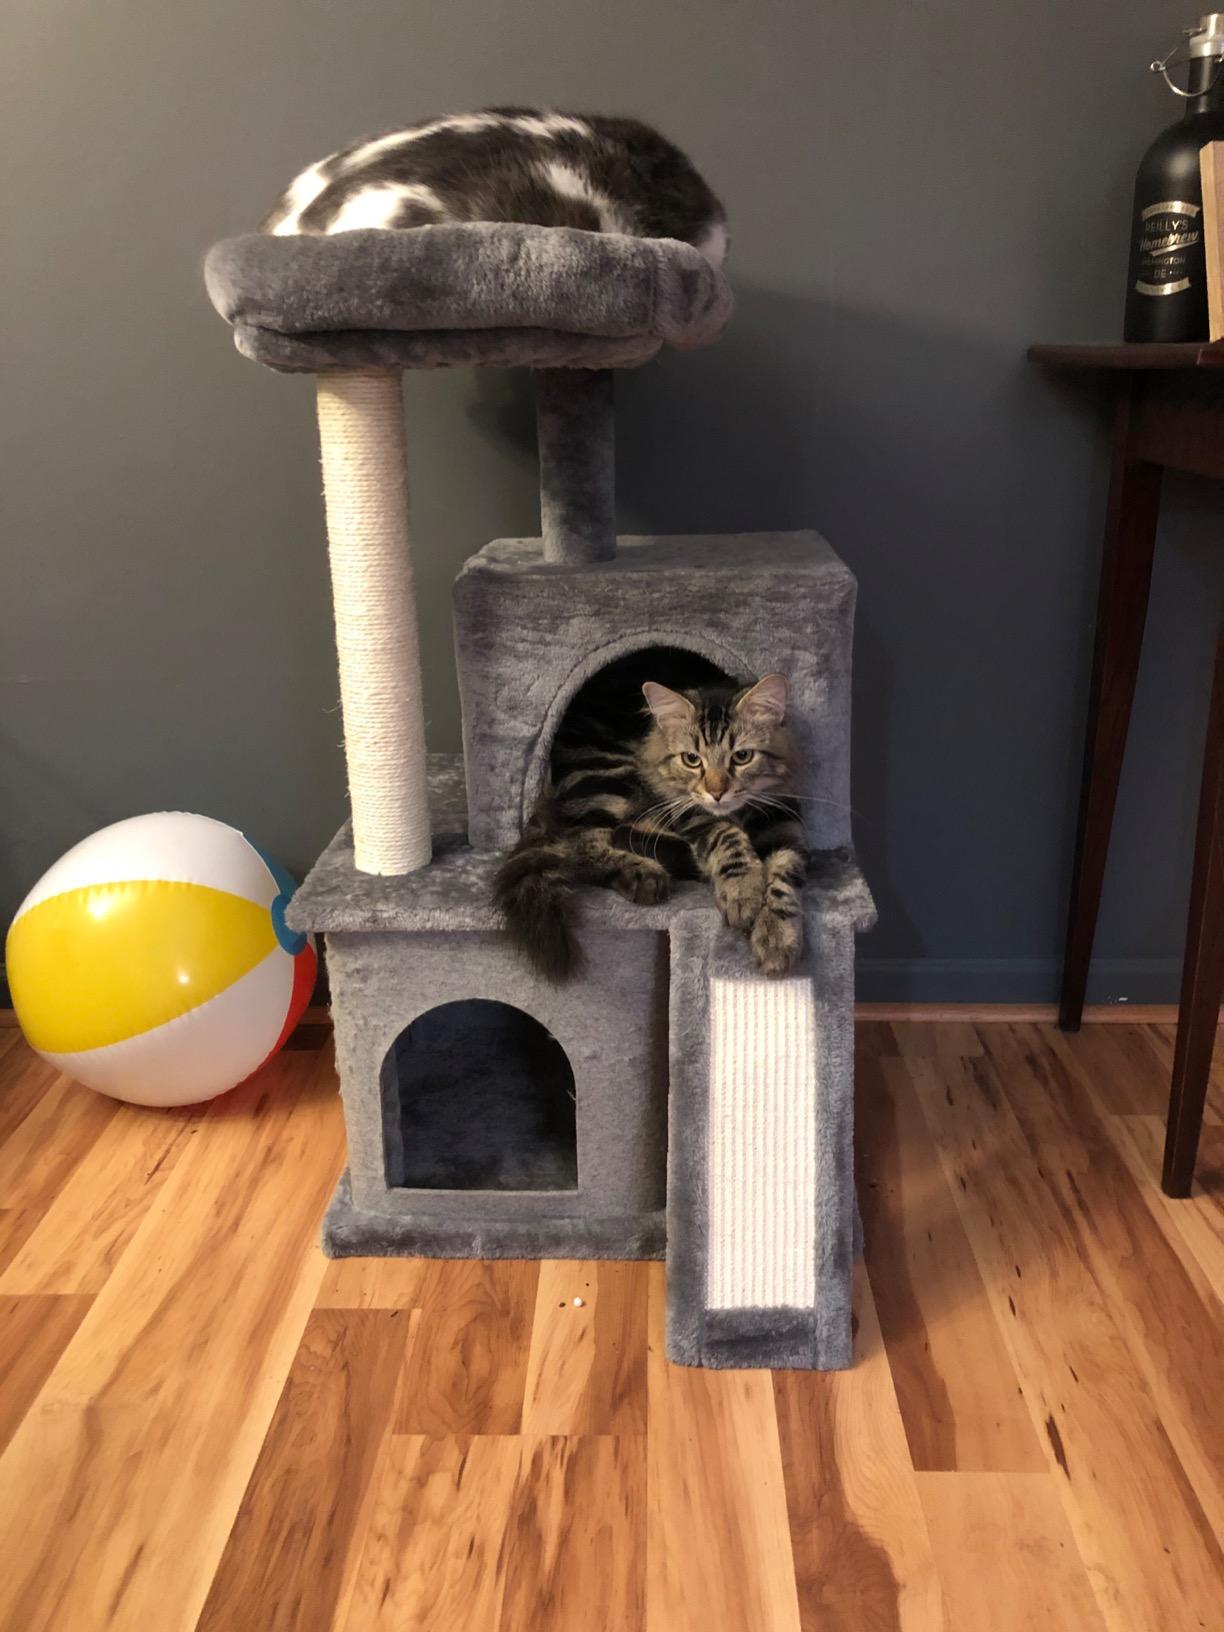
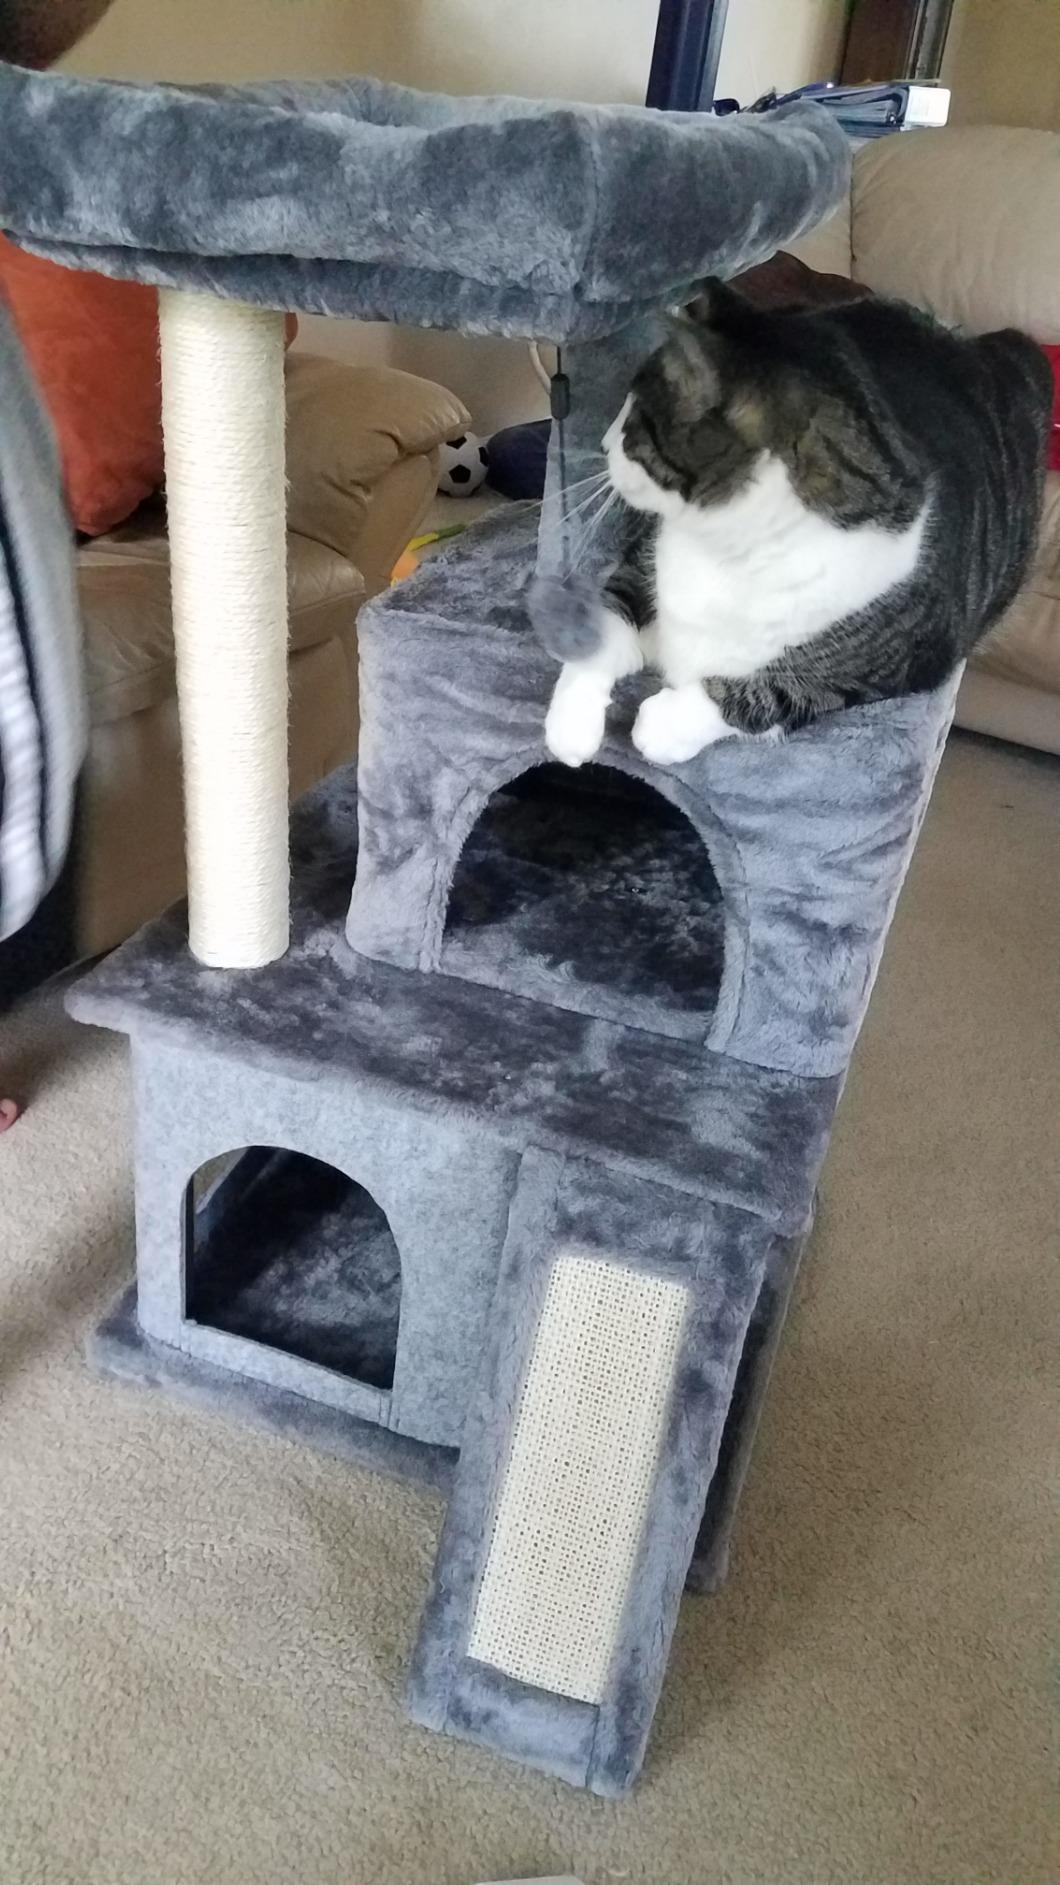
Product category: items_cat tree
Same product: yes